William Francis Gibbs

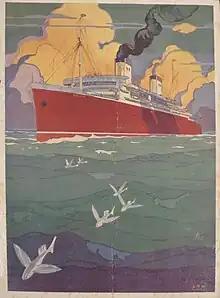
Cover of banquet menu for by Arman Manookian (1927)

The Gibbs designed a series of four trim white-hulled ocean liners for the Matson Lines service to Hawaii, starting with the design of in 1924. "Malolo" was built at William Cramp & Sons under the Gibbs Brothers' exacting supervision and tolerances. At the time she was launched, "Malolo" was the largest and fastest passenger liner built in the United States. During sea trials in May 1927, "Malolo" was rammed by ; the Gibbs brothers' modern design and safety features were credited with keeping the disabled ship afloat while she was towed back to the yard. Three sister ships to "Malolo" would be built in the 1930s: and in 1931 and in 1932.